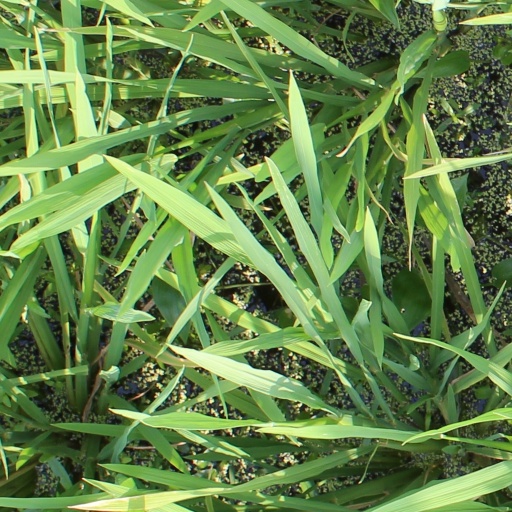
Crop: rice